Martha Mansfield

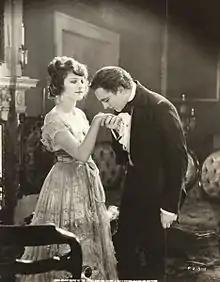
Martha Mansfield and John Barrymore in a scene still from "Dr. Jekyll and Mr. Hyde," 1920.

Her first Hollywood movie was "Civilian Clothes" (1920) directed by Hugh Ford. She gained prominence as Millicent Carew (originally offered to Tallulah Bankhead) in the film adaptation of "Dr. Jekyll and Mr. Hyde", which starred John Barrymore. She then signed with Selznick Pictures where she was cast with Eugene O'Brien in "The Perfect Lover" (1919). In 1921, Mansfield returned to the stage in a vaudeville tour. She appeared in two independent films the following year: "Queen of the Moulin Rouge" and "Till We Meet Again". She spent the remainder of the year touring the vaudeville circuit.